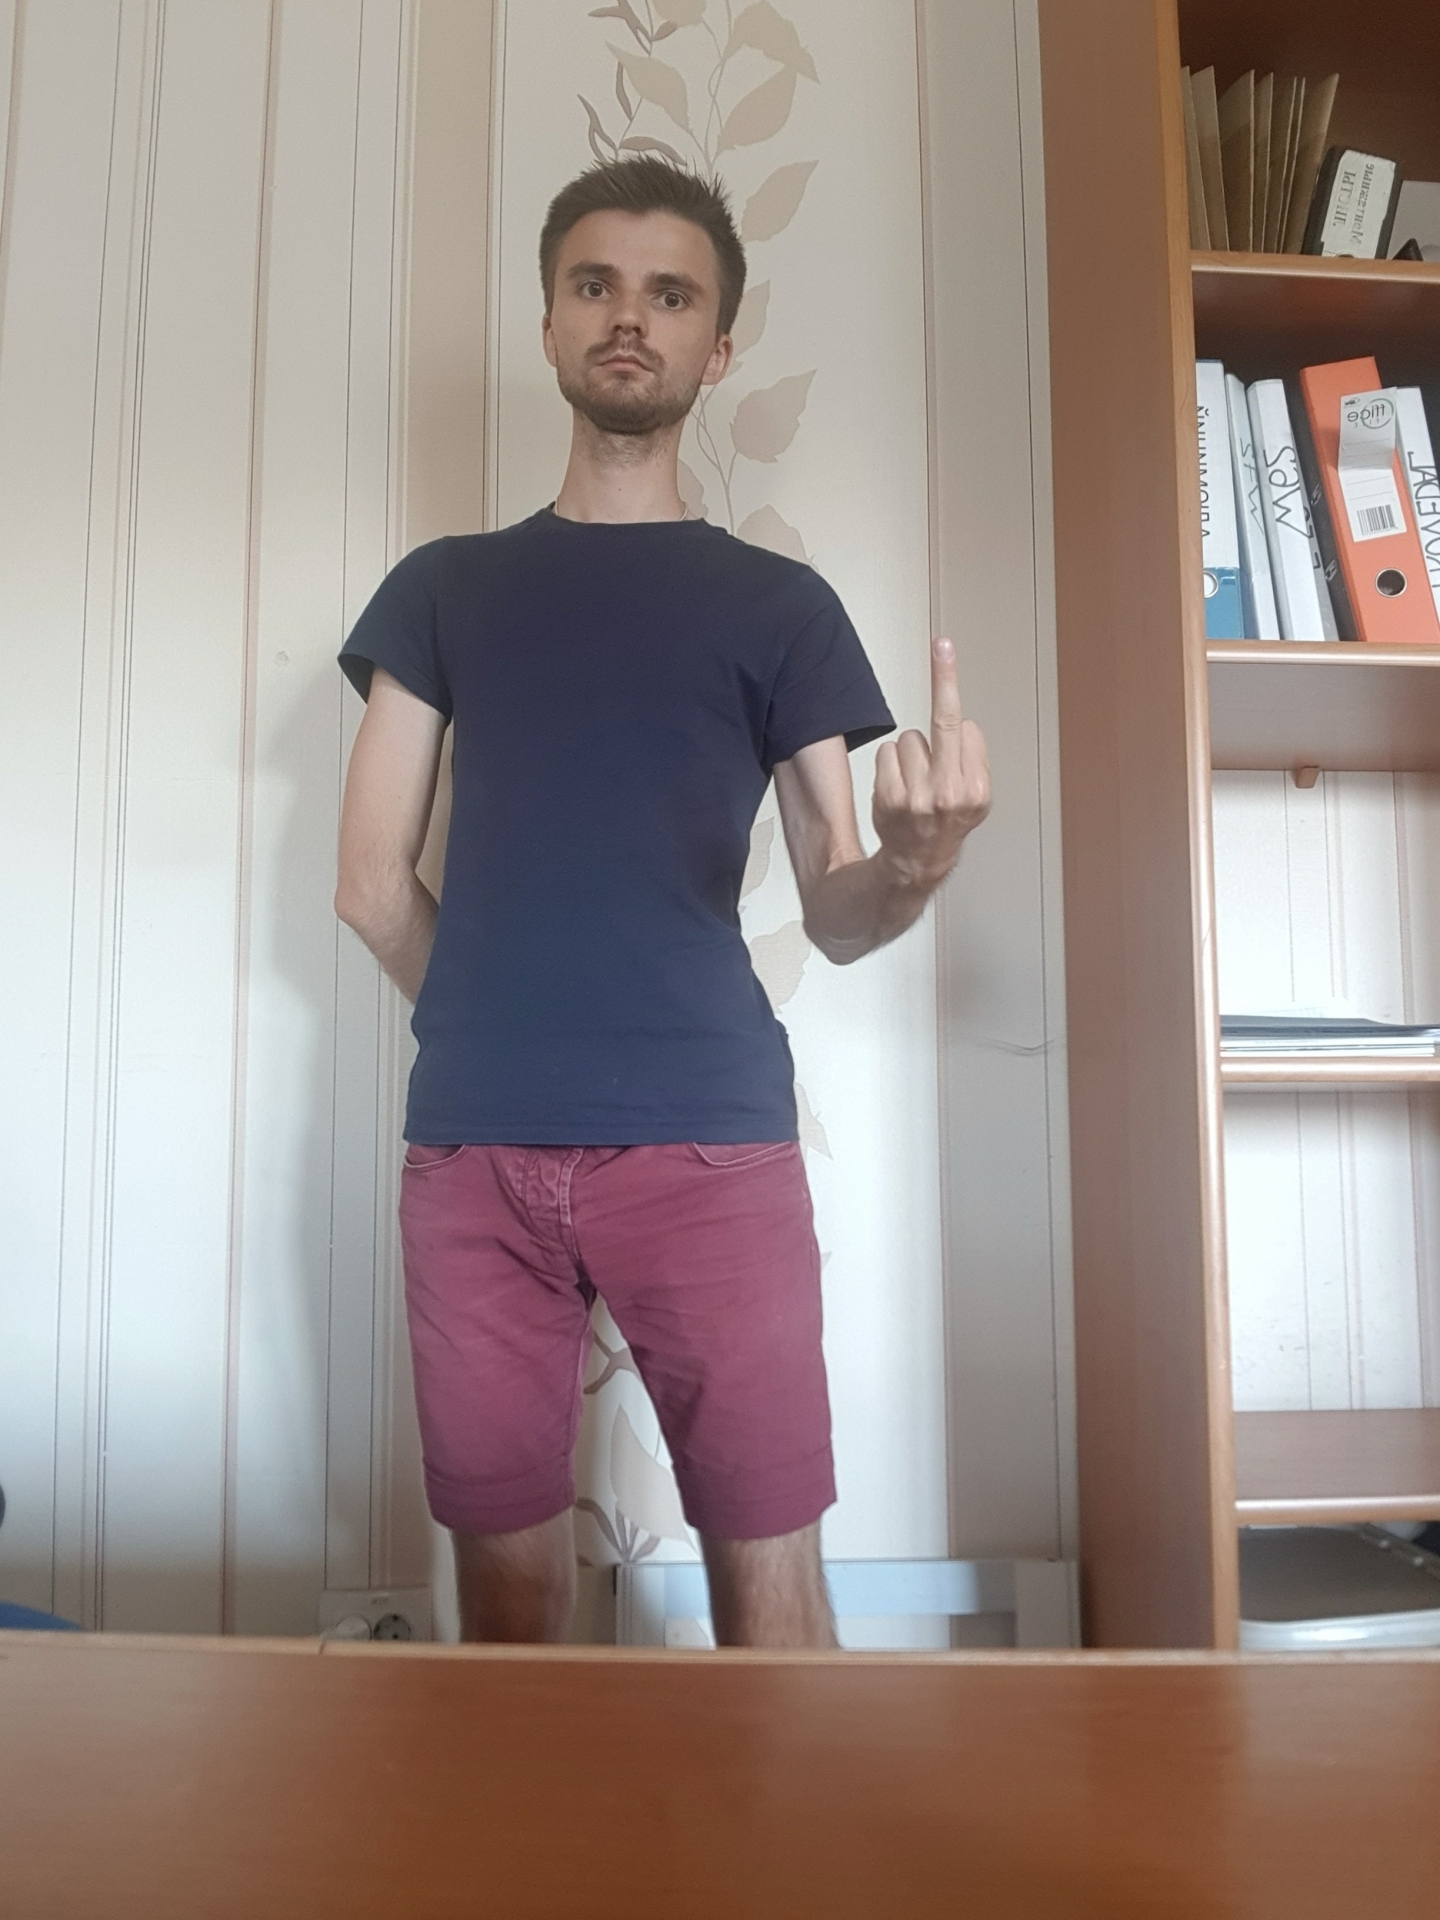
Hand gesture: middle_finger